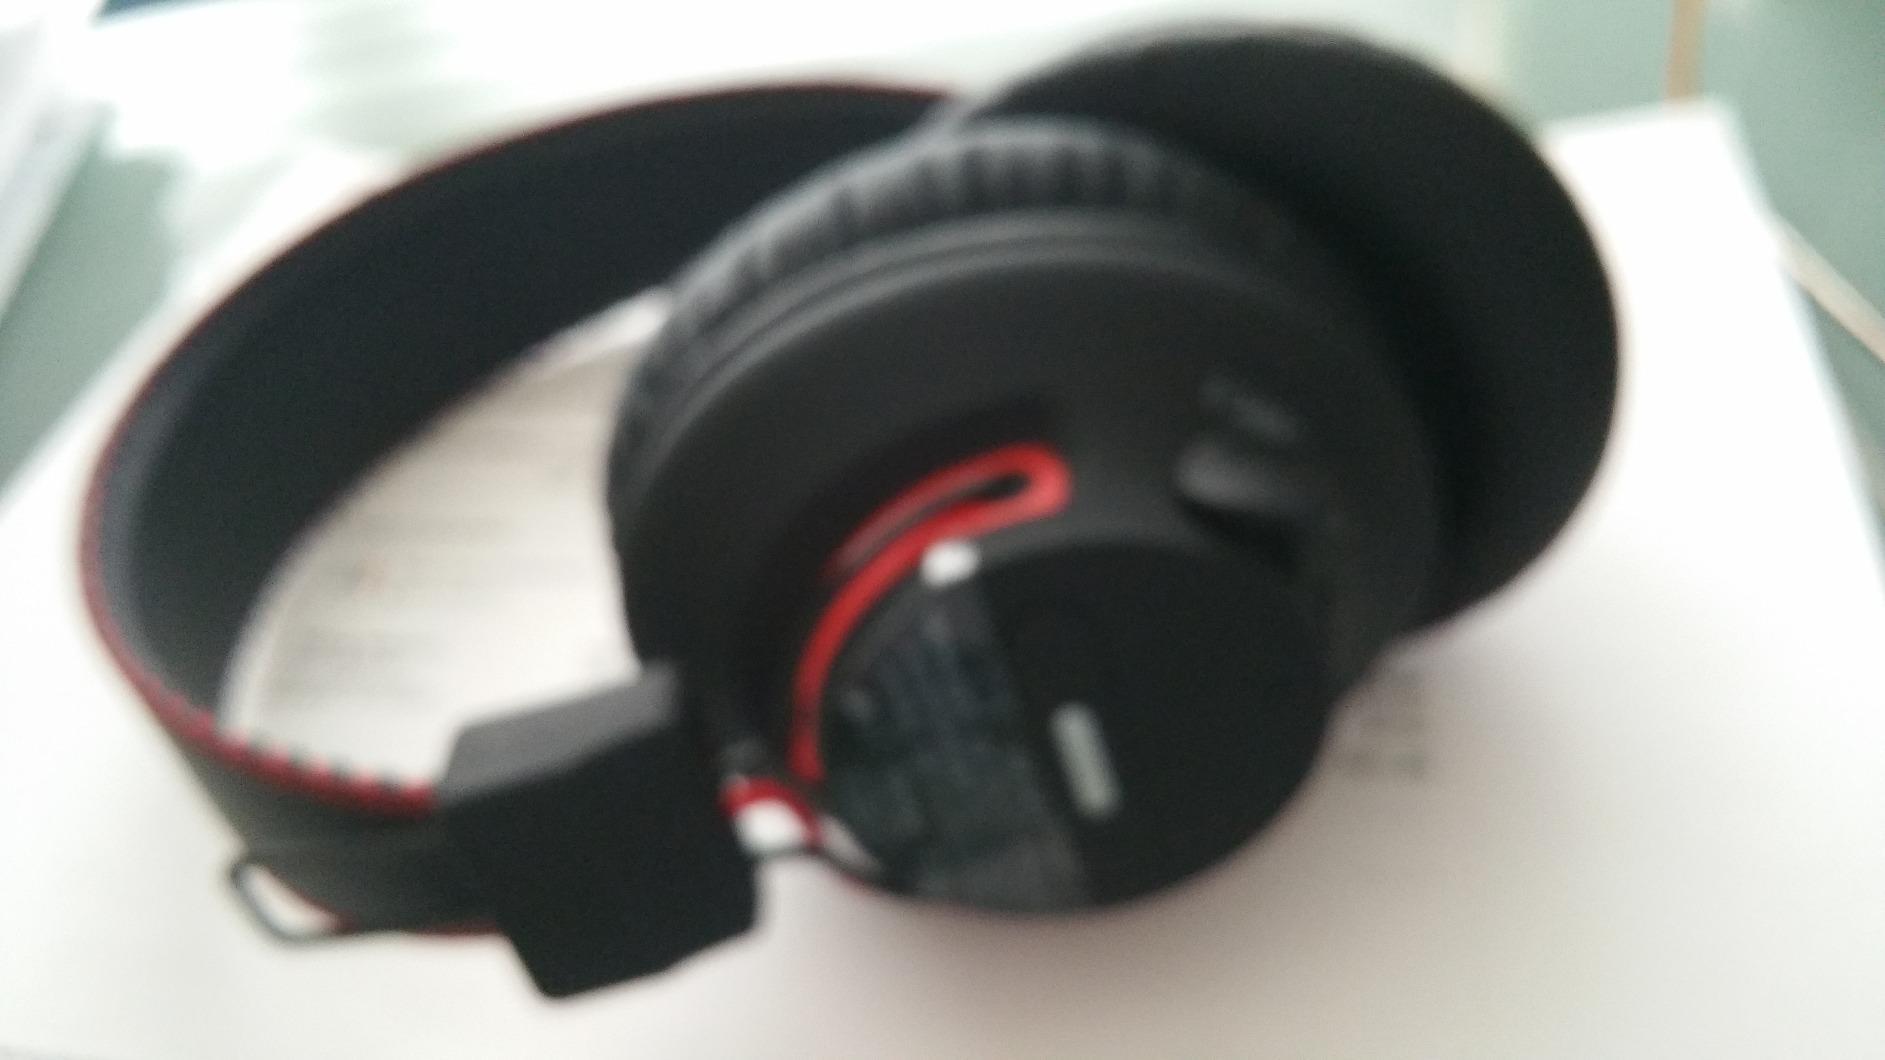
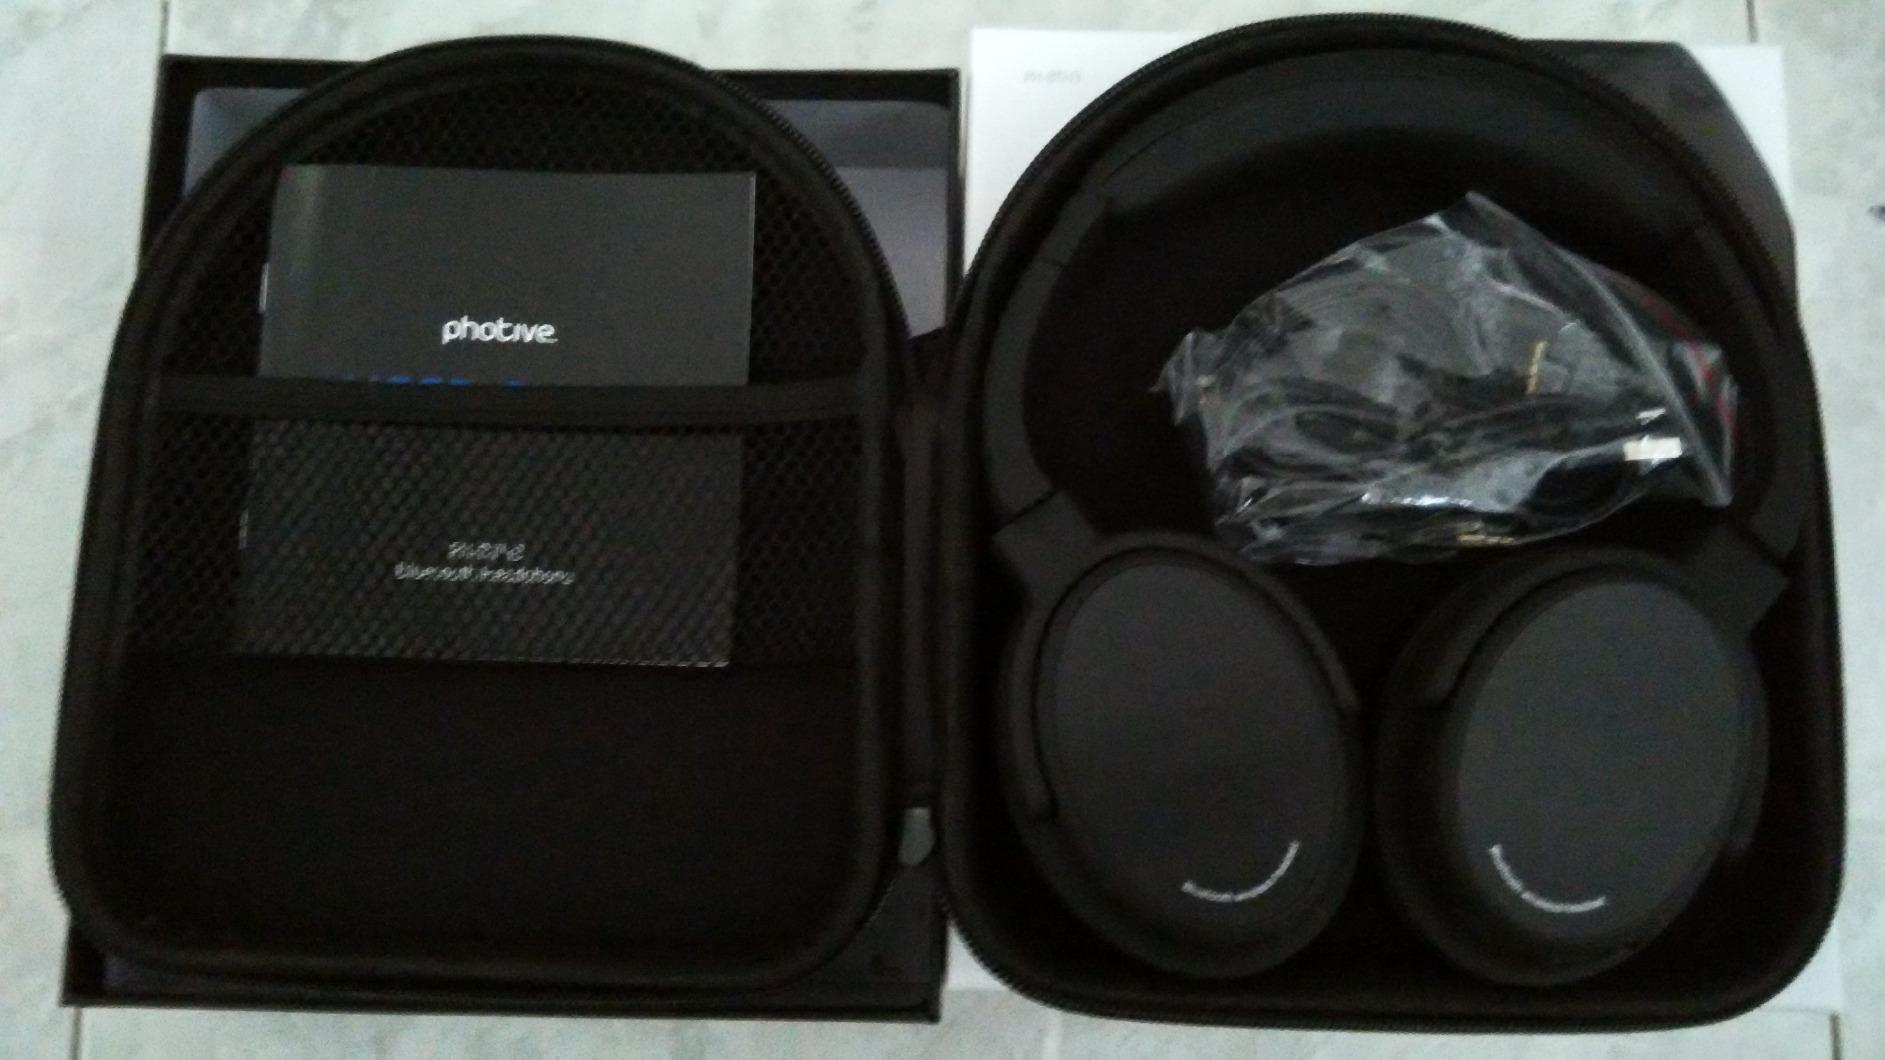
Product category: headphones
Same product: no